Sex and Breakfast

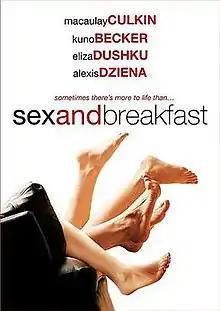
DVD cover

Sex and Breakfast is a 2007 independent dark comedy film starring Macaulay Culkin, Eliza Dushku, Alexis Dziena and Kuno Becker. Shooting took place in September 2006. The film opened in Los Angeles November 30, 2007, and was released on DVD on January 22, 2008 by First Look Pictures. The film was directed by first-time director Miles Brandman.